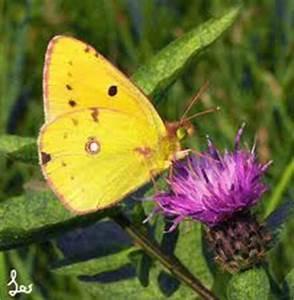
butterfly